ARM Cortex-A7

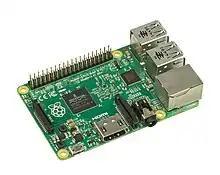
The Cortex-A7 is used to power the popular Raspberry Pi 2 micro-computer.

It has two target applications; firstly as a smaller, simpler, and more power-efficient successor to the Cortex-A8. The other use is in the big.LITTLE architecture, combining one or more A7 cores with one or more Cortex-A15 cores into a heterogeneous system. To do this it is fully feature-compatible with the A15.